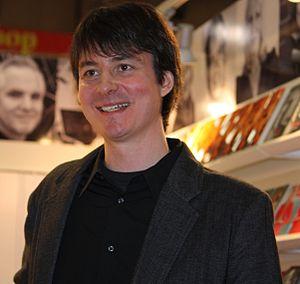
Antti Tuomainen, né en 1971 à Helsinki, est un écrivain finlandais, auteur de thriller.